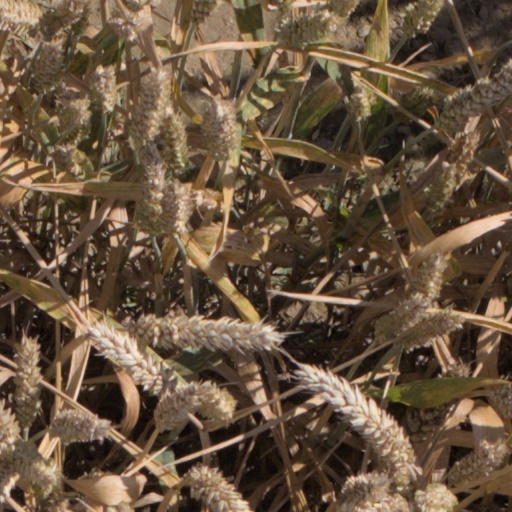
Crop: wheat